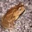
Label: frog